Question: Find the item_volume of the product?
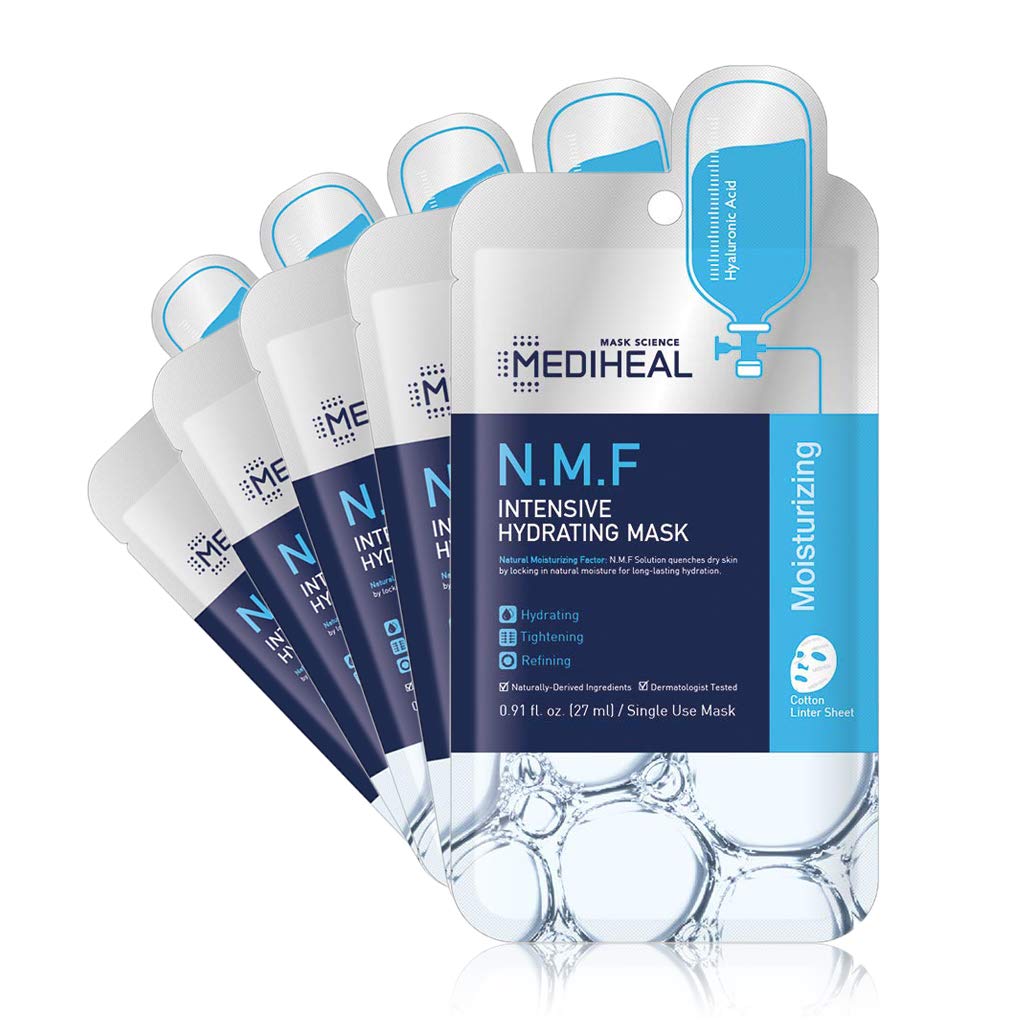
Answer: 0.91 fluid ounce